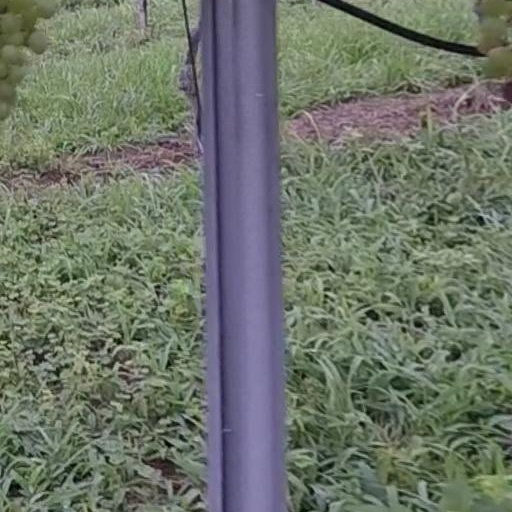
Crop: grape